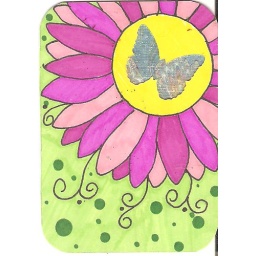
I drew the flower then used a martha stewart butterfly punch in the center.